Mercedes AMG F1 W09 EQ Power+

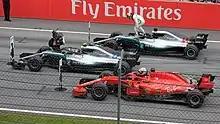
Bottas and Hamilton locked-out the front row in the Austrian Grand Prix, but neither cars would finish the race on Sunday.

Having received major updates to the sidepods and rear end of the car, Mercedes dominated the practice sessions and qualifying of the Austrian Grand Prix, though major hydraulic issues and faulty strategy cost the team a likely one-two, ending in two DNFs instead.